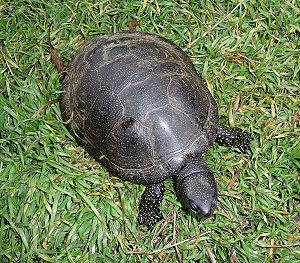
Europæisk sumpskildpadde
Europæisk sumpskildpadde
Europæisk sumpskildpadde
Europæisk sumpskildpadde en skildpadde, der lever i det sydlige og centrale Europa, det vestlige Asien og Nordafrika. I Danmark findes den europæiske sumpskildpadde i dag kun på Silkeborg-egnen, men tidligere fandtes den også andre steder i landet. Det er usikkert om den nulevende danske bestand er naturlig eller resultatet af en udsætning. Skjoldet er typisk 15-20 cm langt.